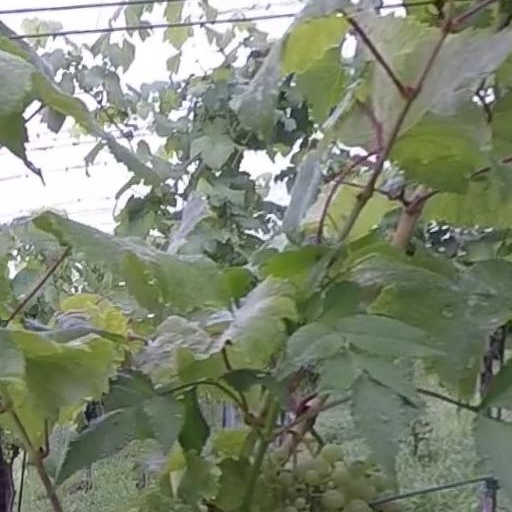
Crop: grape